Roscoea nepalensis

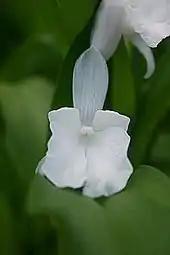
Flower of "R. nepalensis", in cultivation

"Roscoea nepalensis" is a perennial herbaceous plant. Like all members of the genus "Roscoea", it dies back each year to a short vertical rhizome, to which are attached the tuberous roots. When growth begins again, "pseudostems" are produced: structures which resemble stems but are actually formed from the tightly wrapped bases (sheaths) of its leaves. Plants are usually tall, with three to eight leaves. The first one to three consist only of sheaths, which soon split; the remaining leaves form a rosette and have blades usually long by wide (although lengths and widths outside this range are also found). The blades have a short base somewhat resembling a stem. A small ligule is present at the junction of the blade and sheath.